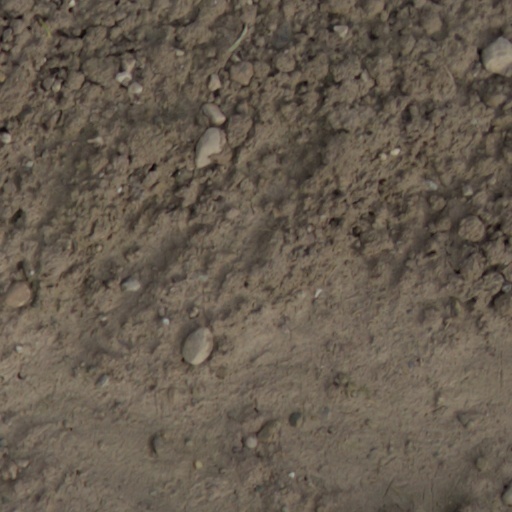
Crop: wheat